Reichskriegsflagge

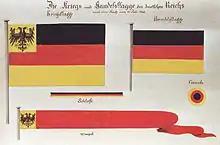
Draft for the imperial and commercial flag of 1848

The first German imperial war flag was introduced by imperial law on 12 November 1848. The Regent signed it that day, although the National Assembly had already voted for it on 31 July. The law described the commercial and war flag of the emerging new German federal state. The 'German colours'black, red and goldwere so popular from their beginnings on a Thuringian principality's state flag in 1778 that it did not seem necessary to mention them in the constitution of 1849. The flag was used for the Imperial Fleet. The short battle near Heligoland on 4 June 1849 was the first and only maritime battle in which these colours were involved.